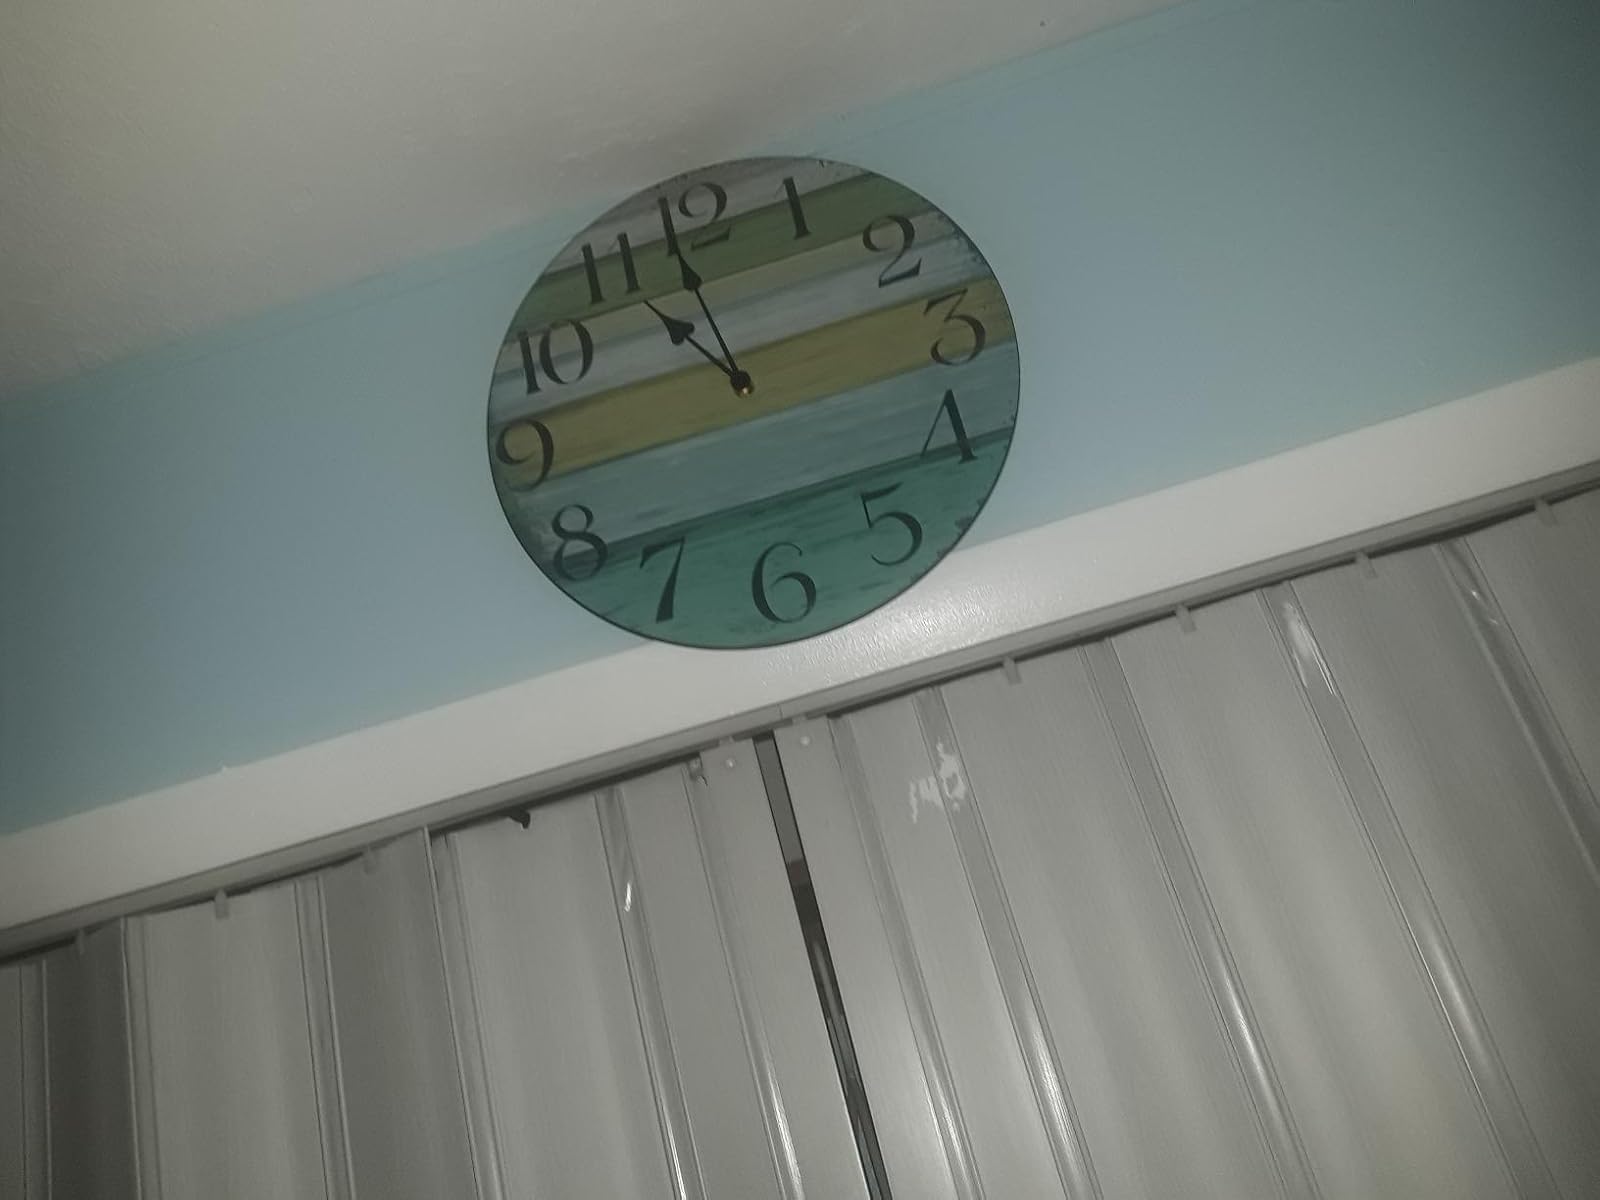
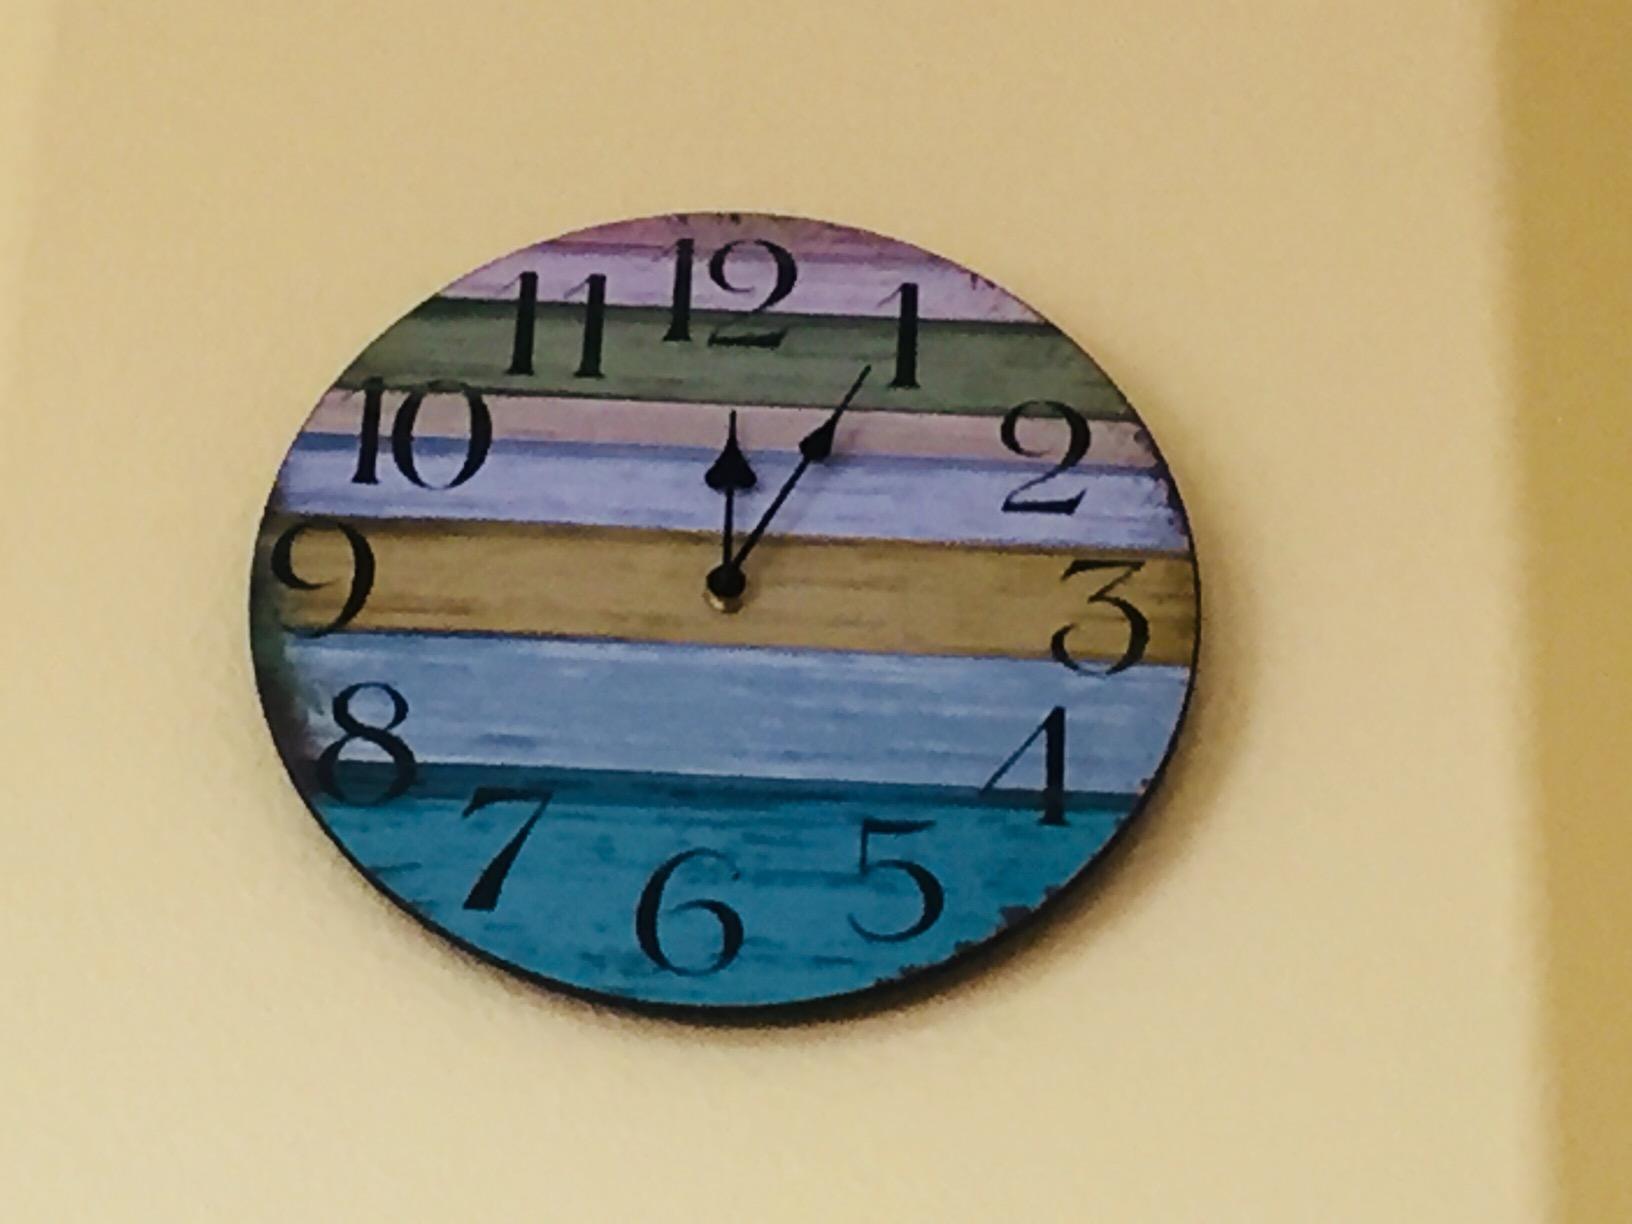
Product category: clock
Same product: yes